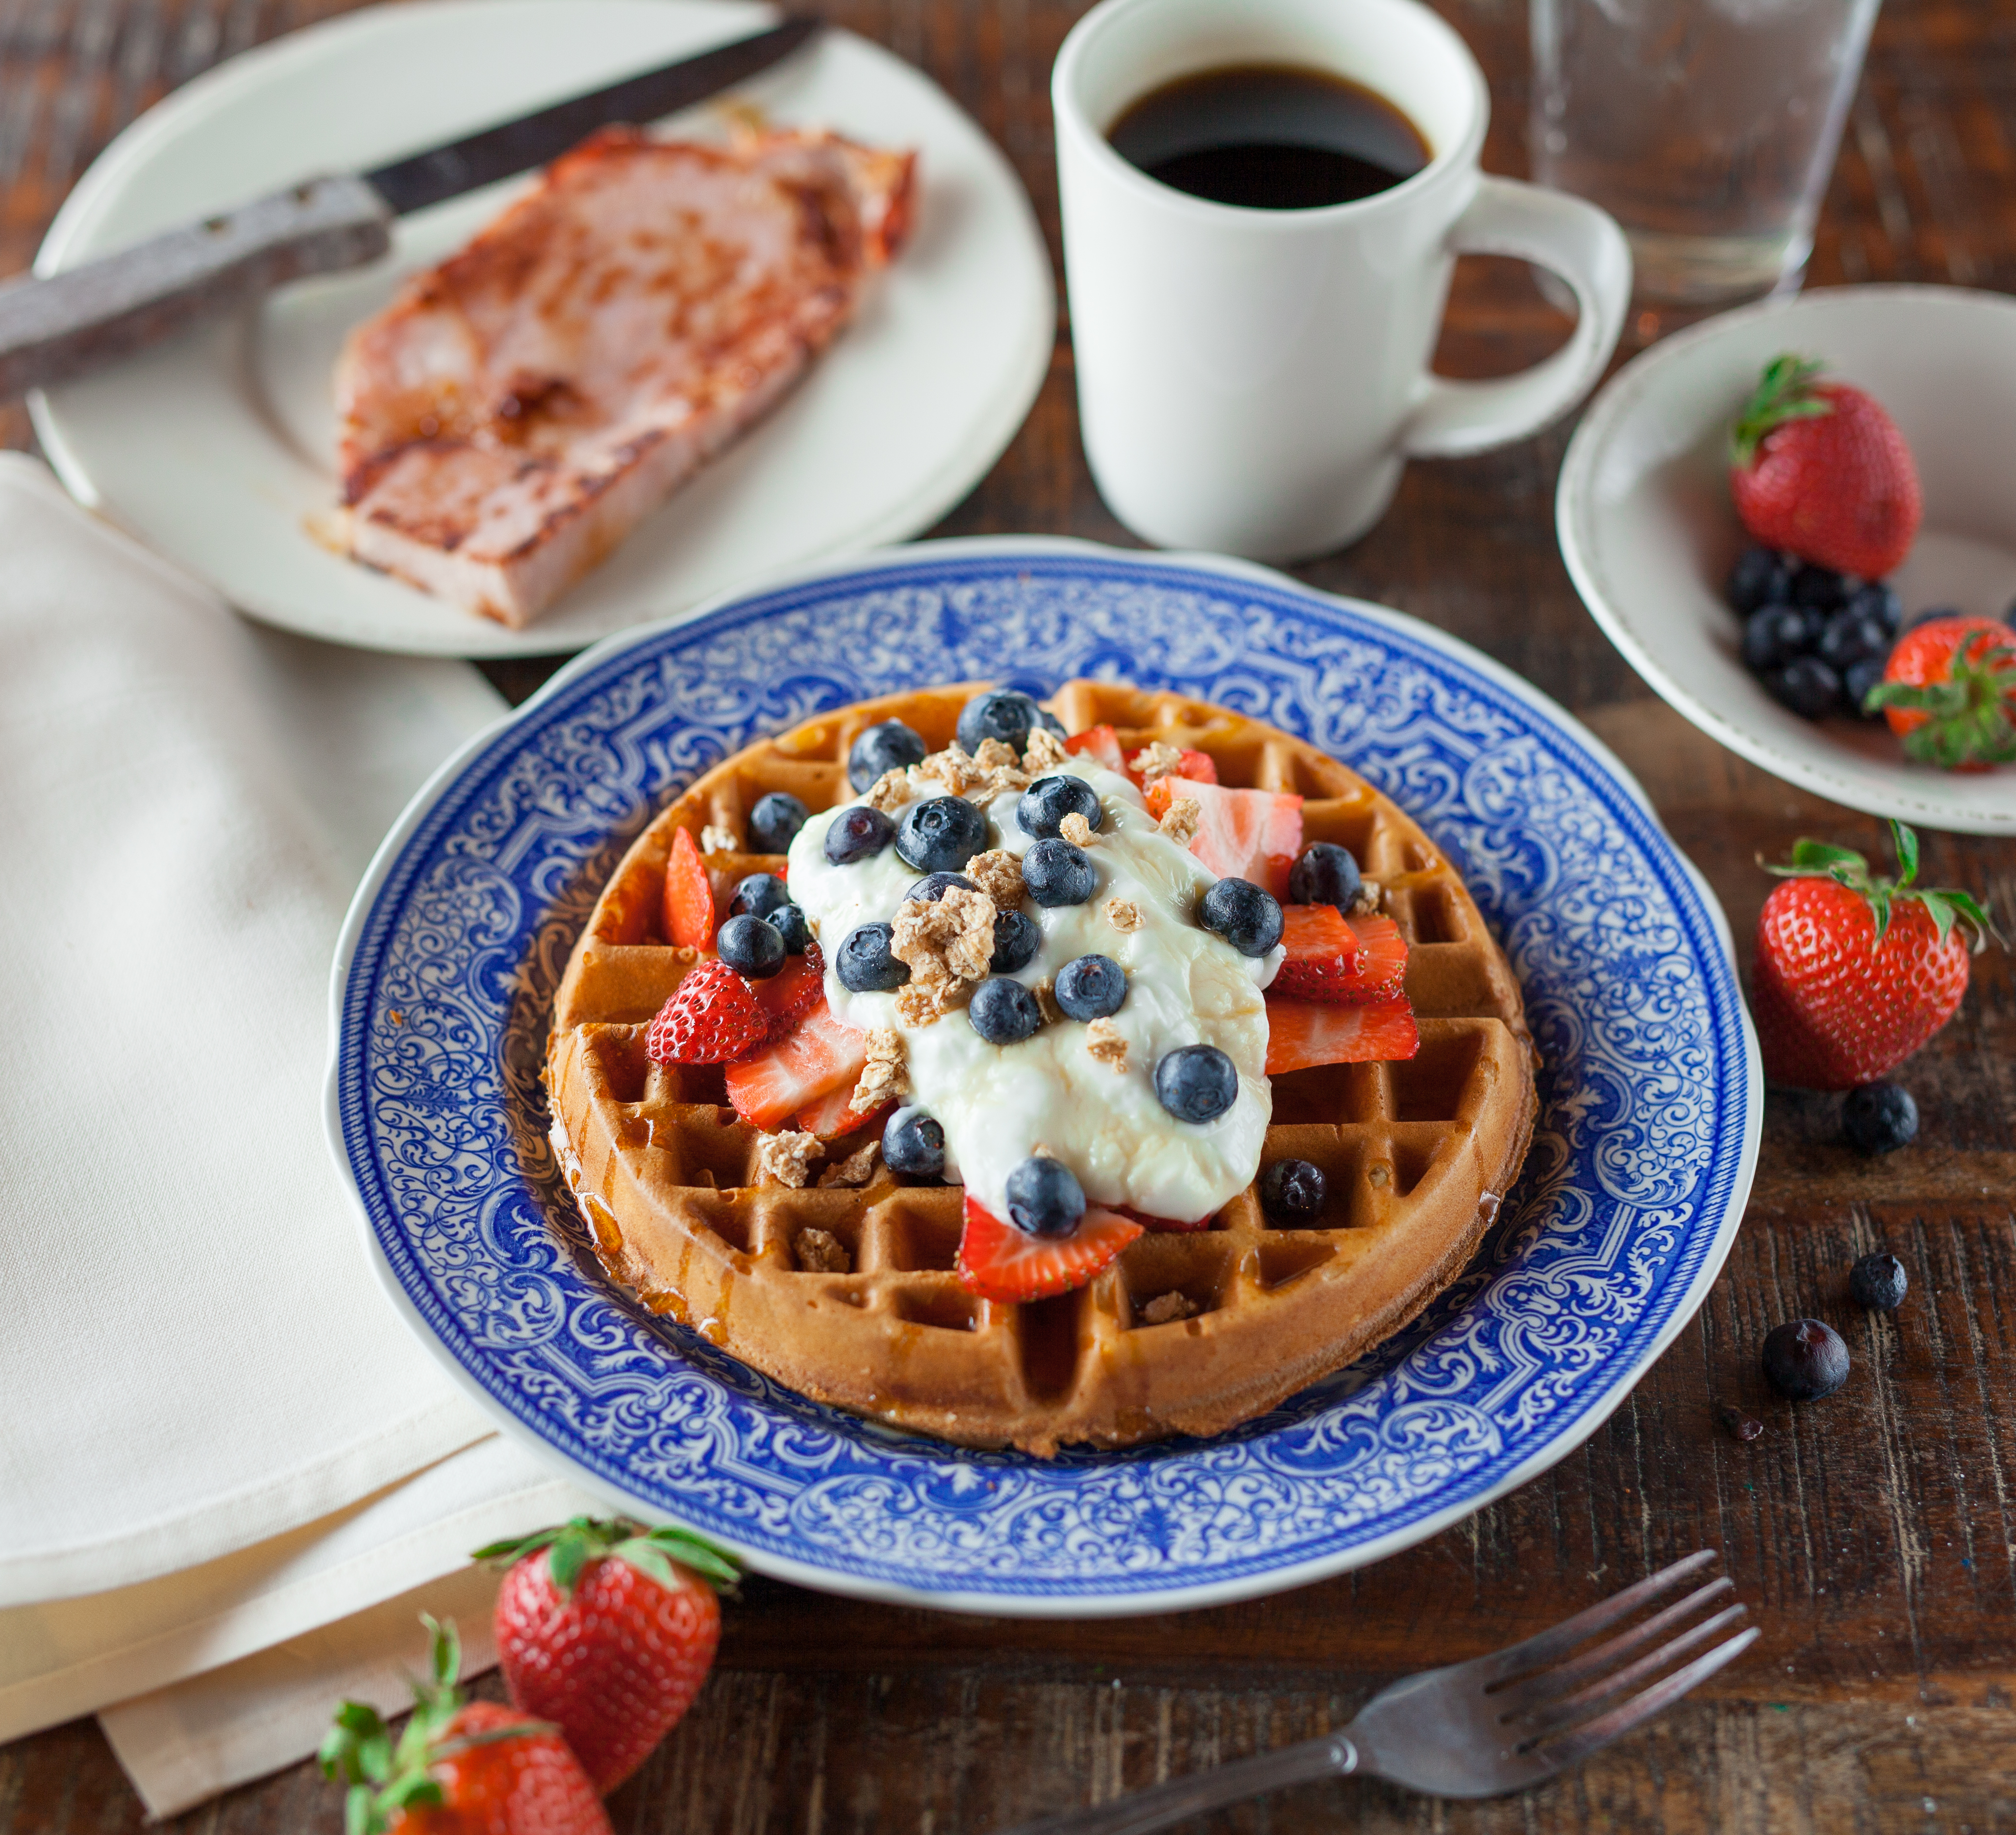
table, fork, coffee, fruit, berry, cup, dish, meal, food, produce, plate, breakfast, dessert, waffle, strawberry, fruits, strawberries, brunch, belgian waffle